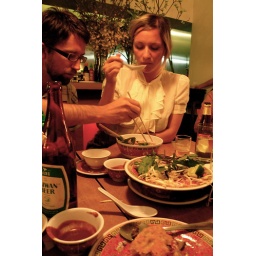
greg and pippa @ pho cafe - sunset at silver lake blvd in silverlake.